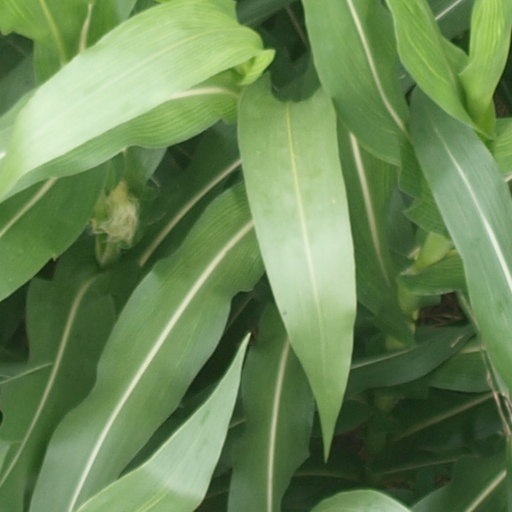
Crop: maize; corn